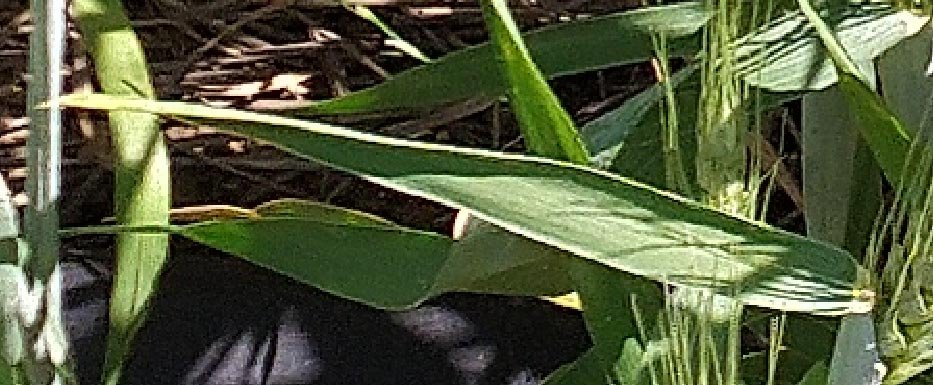
Label: Wheat___Healthy